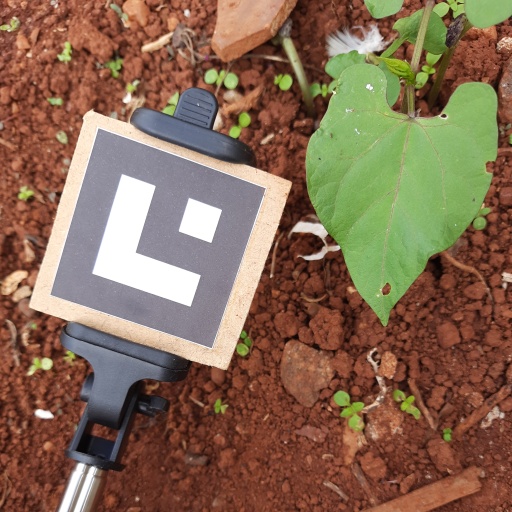
Observations: wavy surface, eating holes in the center, eating holes in the edge, under cloudy sky